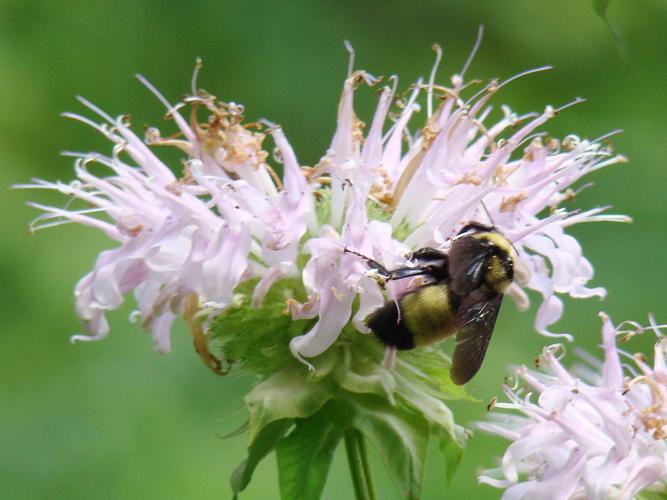
Label: bee balm